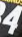
Number: 4